Fred S. Jackson

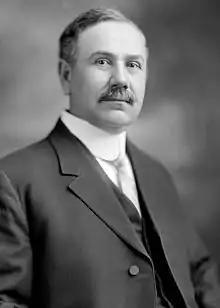

Fred Schuyler Jackson (April 19, 1868 – November 21, 1931) was an American lawyer and politician who served one term as a U.S. Representative from Kansas from 1911 to 1913.